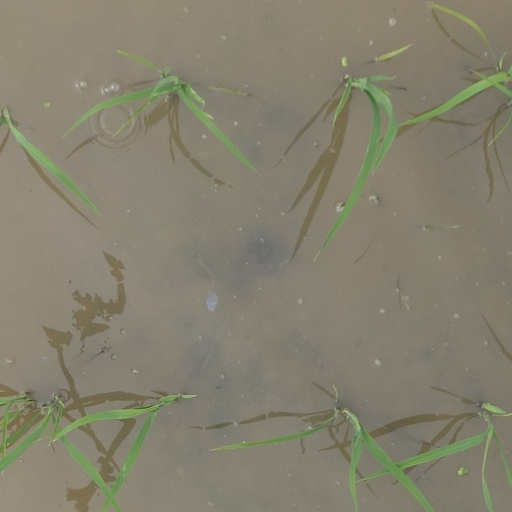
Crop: rice